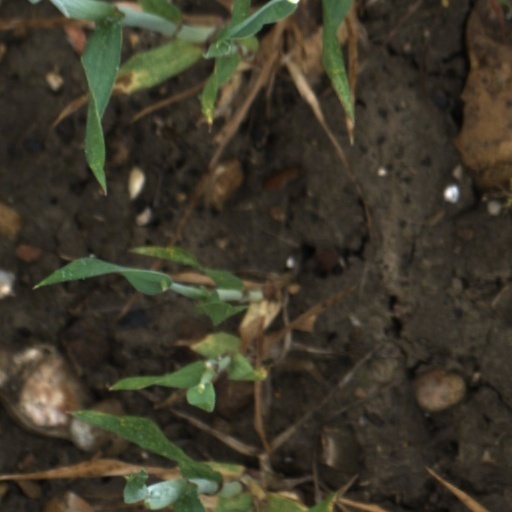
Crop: wheat